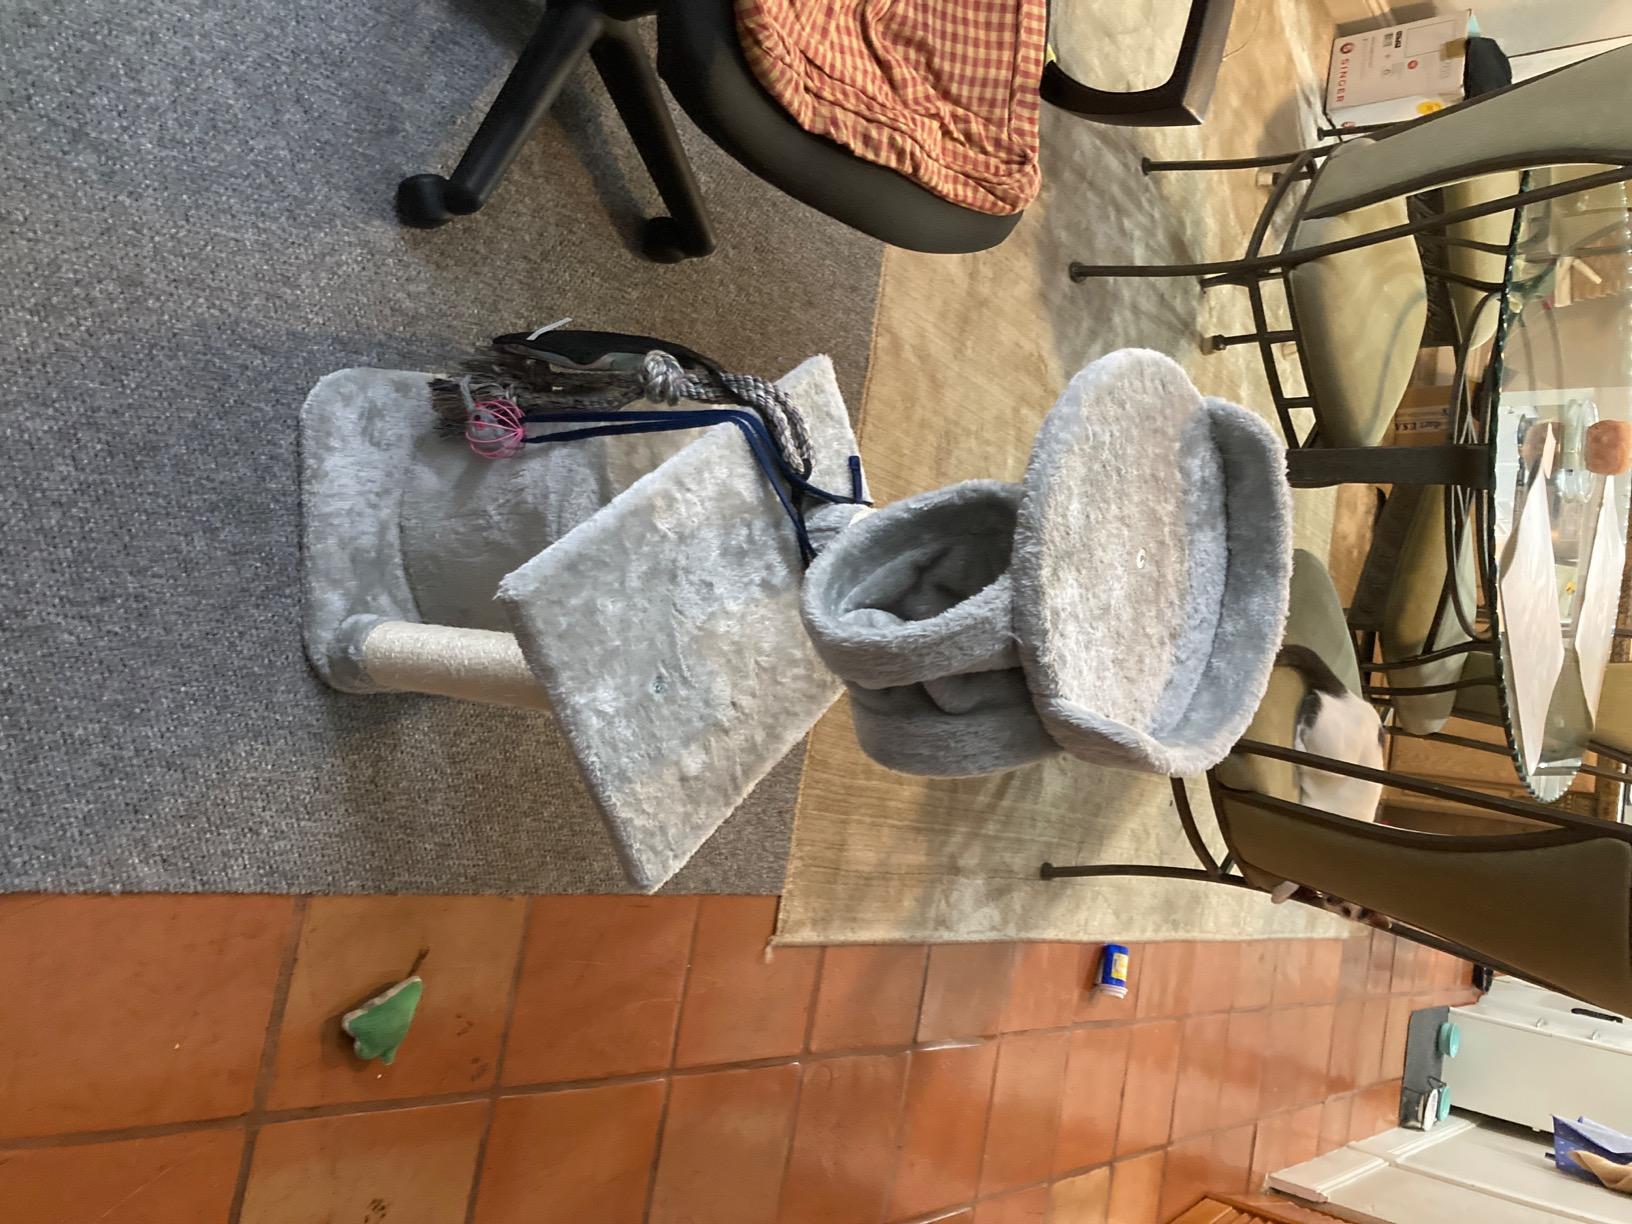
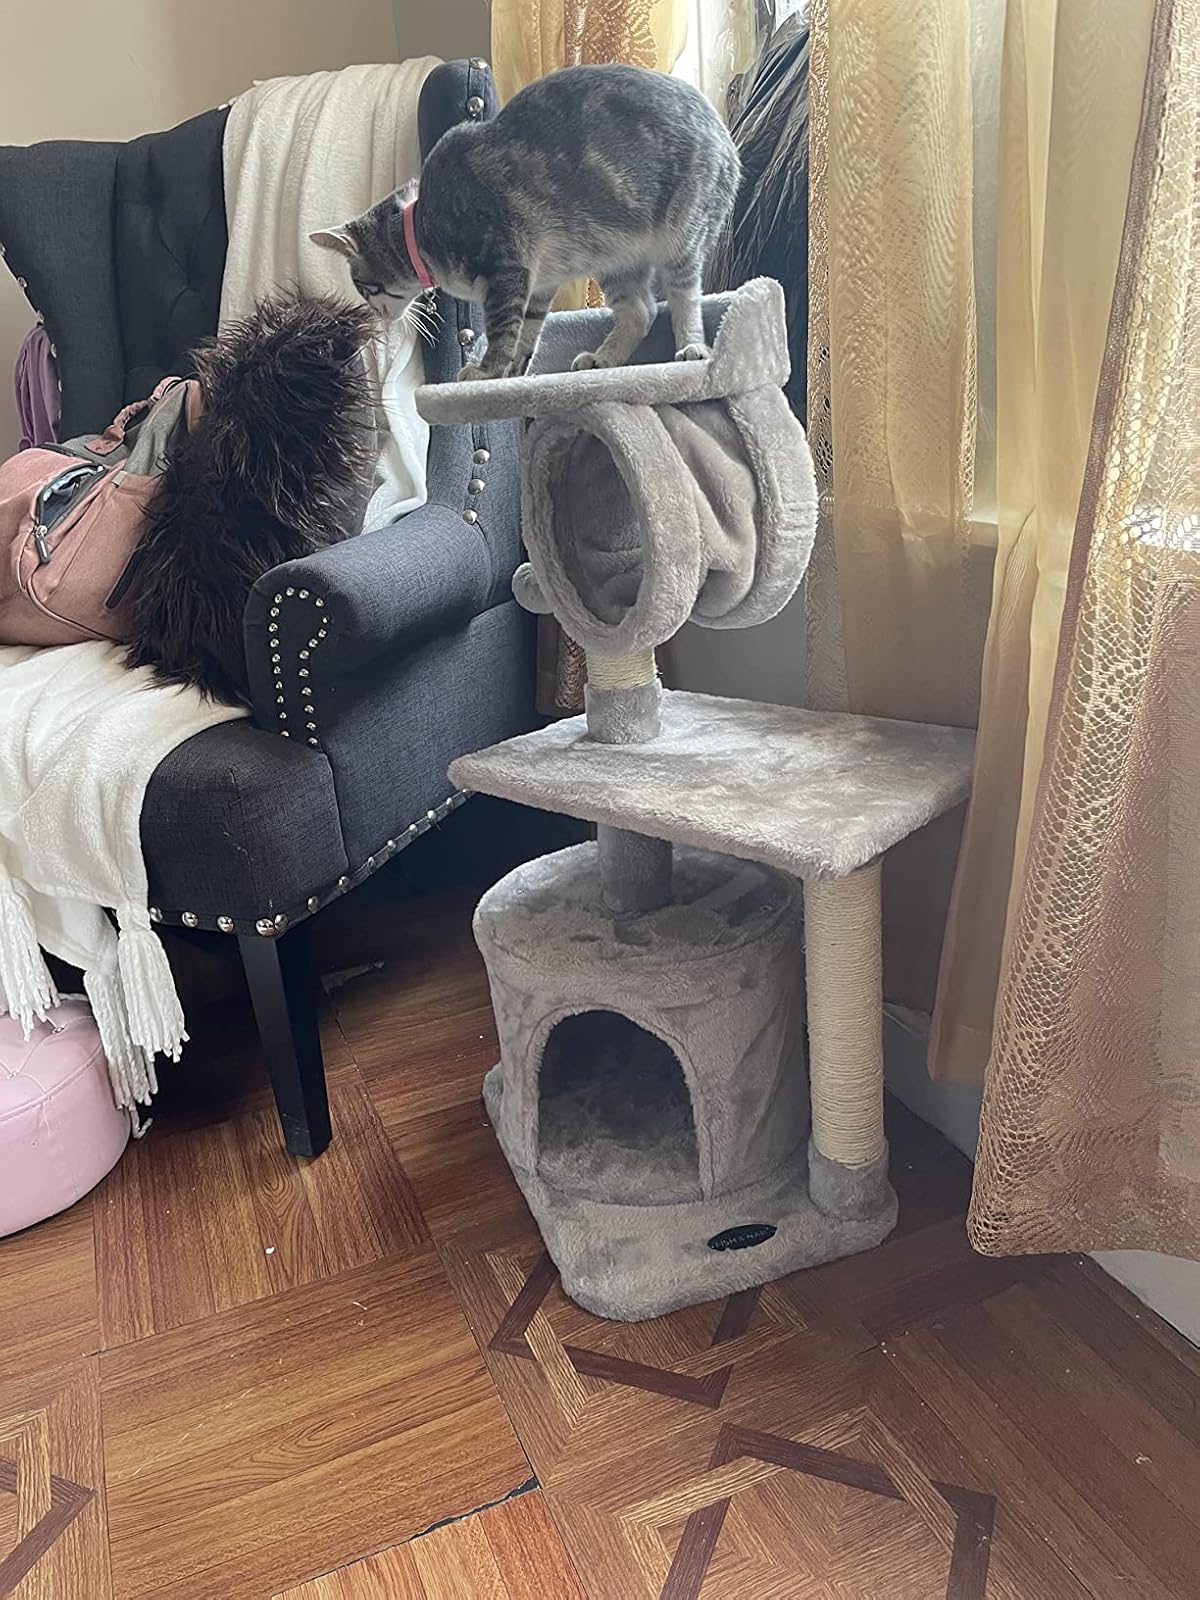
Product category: items_cat tree
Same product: yes